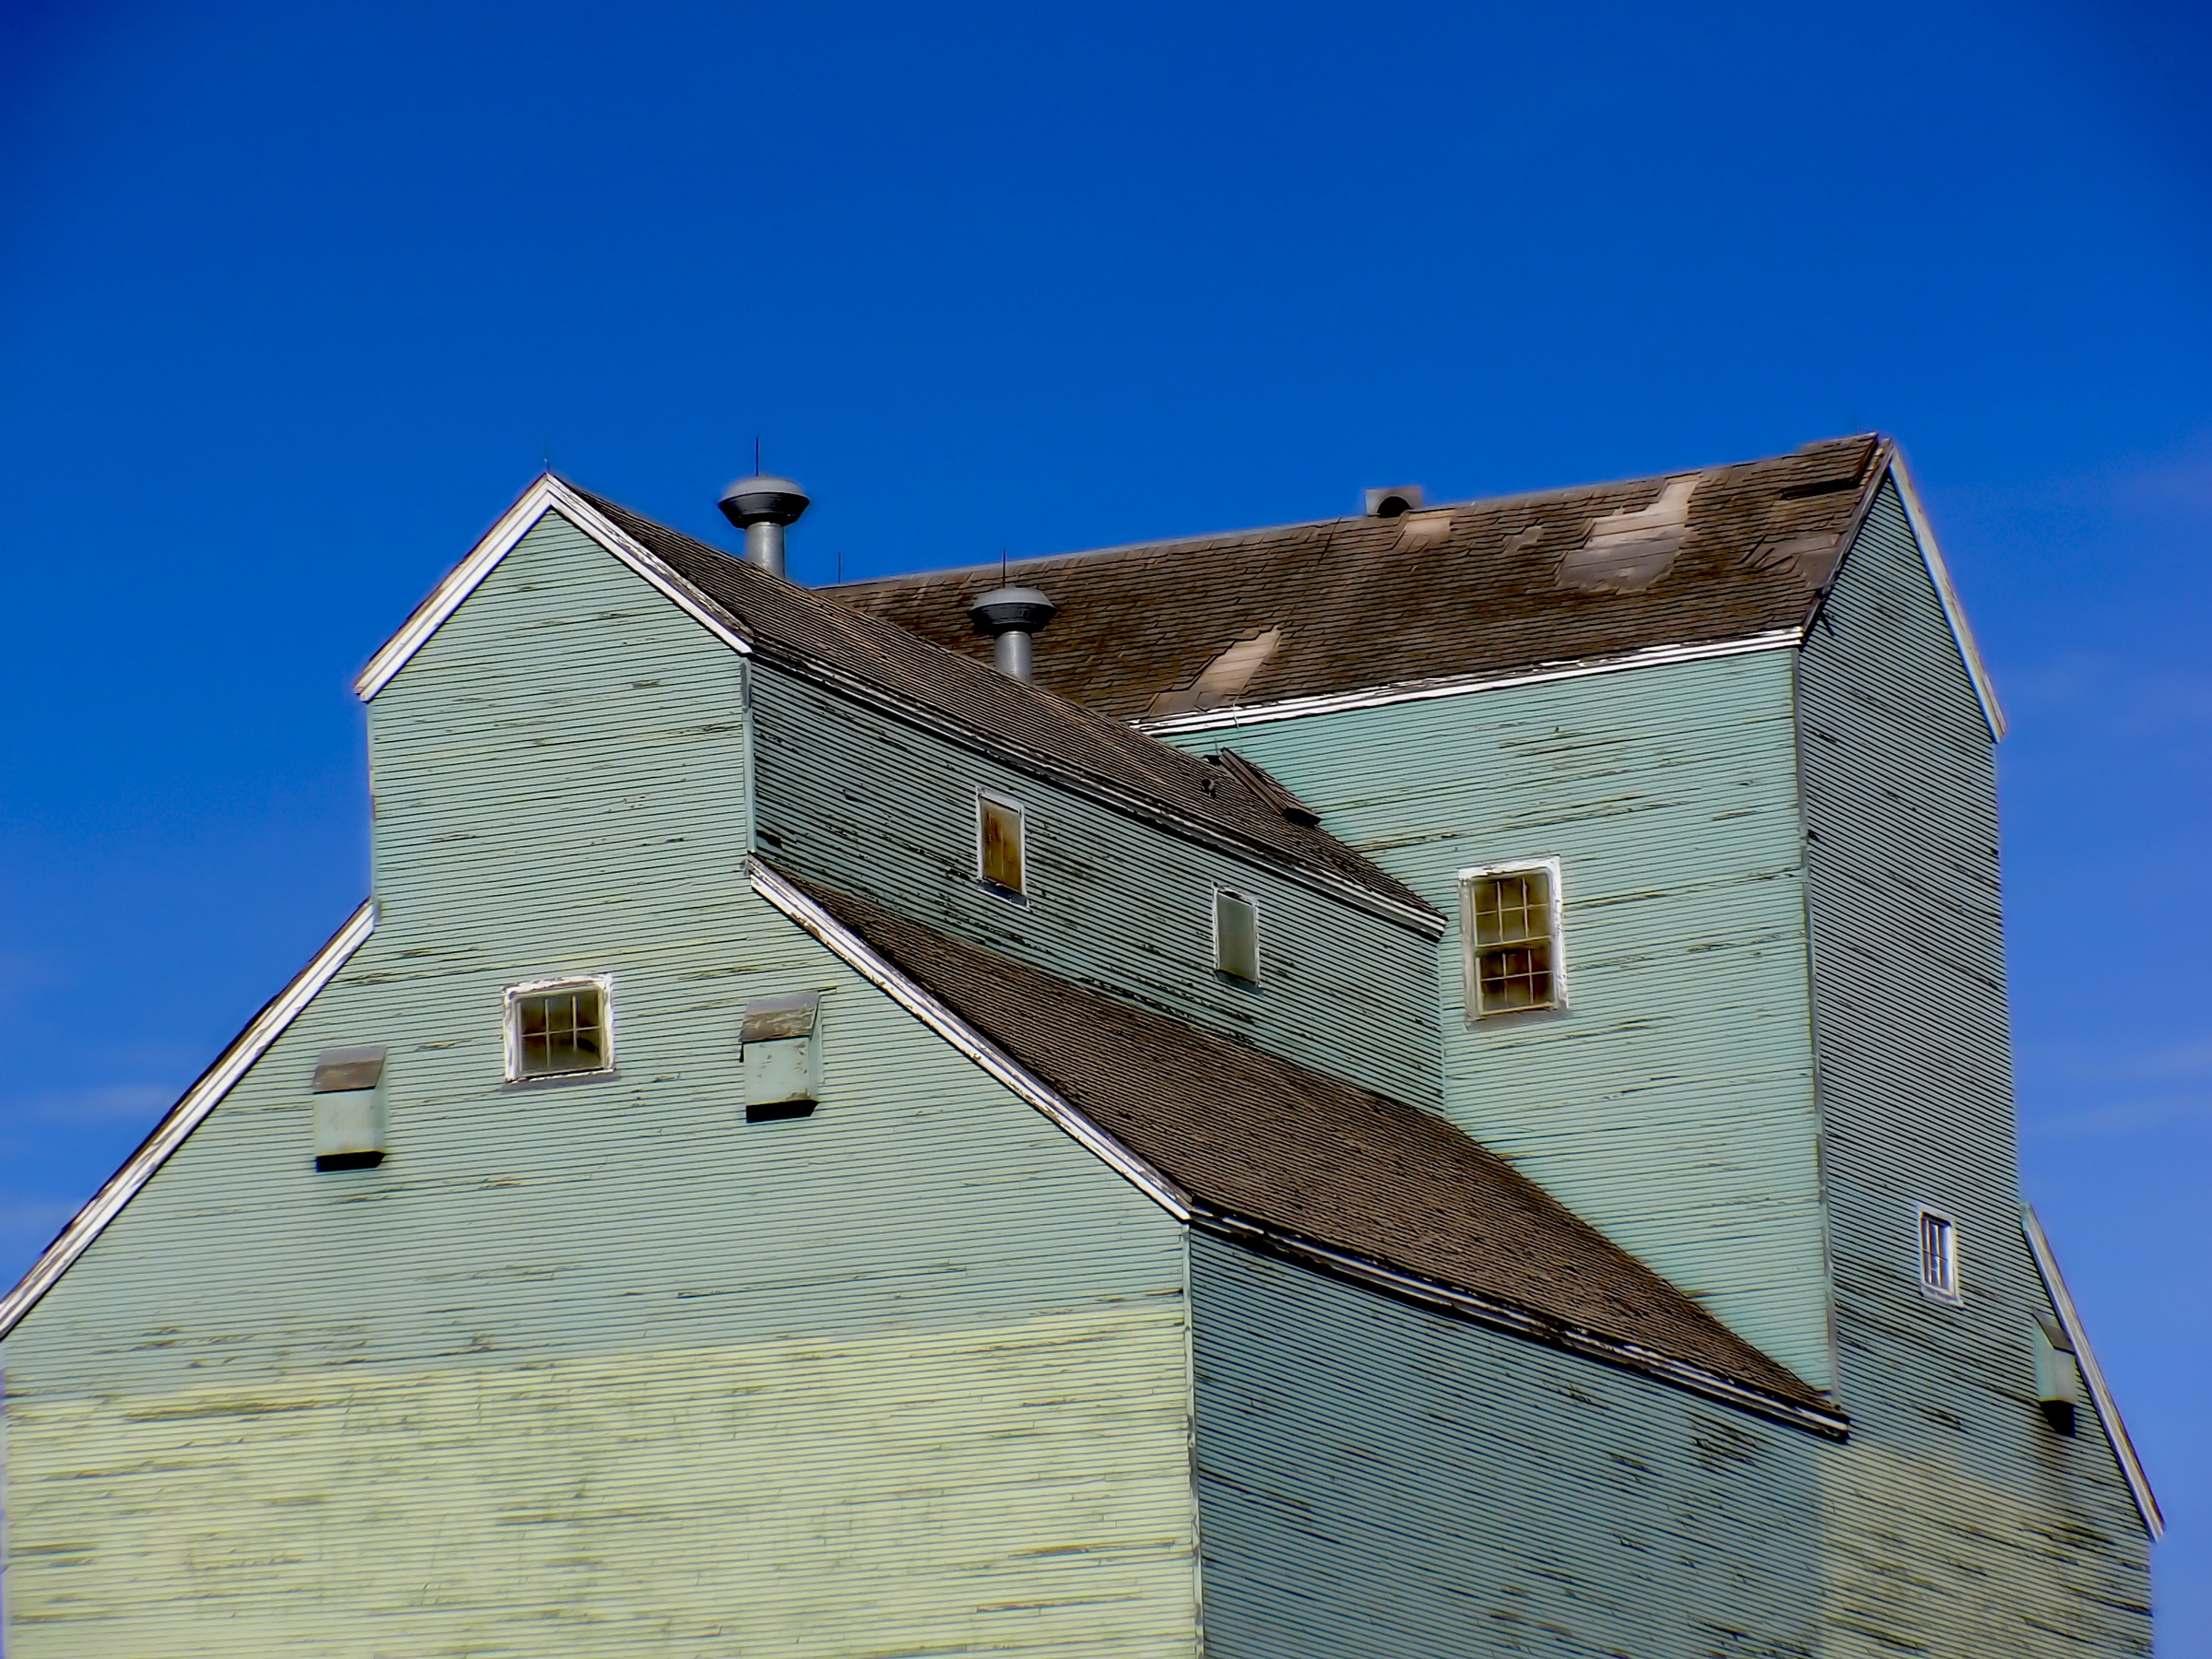
architecture, sky, house, roof, building, tower, facade, blue, church, place of worship, bell tower, steeple, lumixfz30, bridgecamera, sages, grainelevators